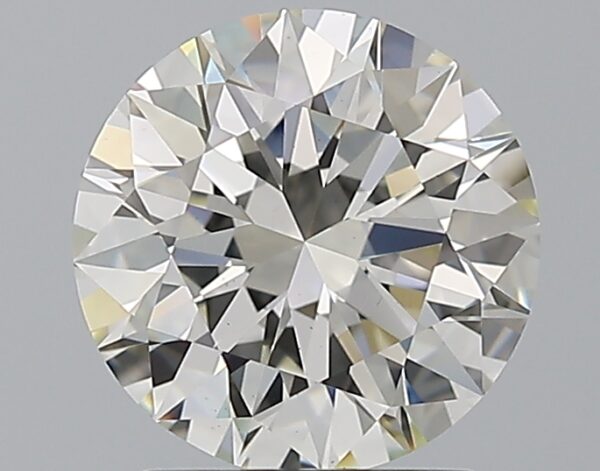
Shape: round
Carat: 2.01
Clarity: VS1
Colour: J
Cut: EX
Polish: EX
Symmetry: EX
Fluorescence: M
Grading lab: GIA
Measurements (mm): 8.03 x 8.09 x 5.01